St. Augustine in the American Civil War

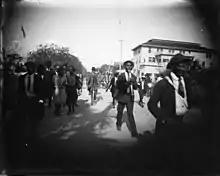
St. Augustine residents commemorating Emancipation Day

Union forces enjoyed the city. The Seventh New Hampshire Volunteers' historian said that living in St. Augustine was good for the health of his fellow soldiers, and regretted when ordered to leave the city. Another benefit from the Union presence was that Sam A. Cooley, an official photographer of the U.S. Army's Department of the South, undertook the first major effort to take pictures of many of the city's buildings, which proved valuable a century later when efforts were made to restore many of St. Augustine's historic buildings. Among the interesting Union soldiers to serve in St. Augustine were Joseph Hawley, later governor and senator from Connecticut, Francis Wayland Parker, pioneer of progressive education in the United States, Joseph C. Abbott, later senator from North Carolina, and Anthony Comstock, who became one of the nation's most notorious bookburner and anti-pornography crusader.